Charlie Suff

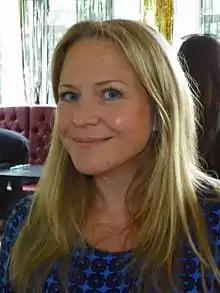
Suff developed a friendship with his "EastEnders" co-star Kellie Bright, who portrays his onscreen mother.

In December 2023, it was announced that Suff would be taking over the role of Johnny Carter on the BBC soap opera "EastEnders". The role had previously been portrayed by Sam Strike from 2013 to 2014, followed by Ted Reilly from 2016 to 2018. "EastEnders" executive producer Chris Clenshaw said that he was "delighted" to welcome Suff in the role of Johnny, saying how he believed that Johnny was still linked to the soap and the "iconic" Queen Victoria pub despite not having appeared since 2018. Of joining the soap, Suff said, "Johnny is a complex character who has been through so much, which I can't wait to explore." and, "I've found "EastEnders" to be the most kind and loving space to work in, and I already feel like one of the family." Suff also revealed that he was "so delighted" to be joining the "iconic" programme, explaining that the soap was watched in his household when he was growing up.